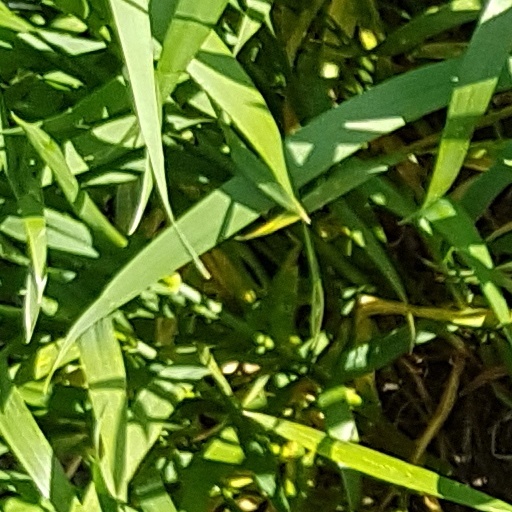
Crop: wheat